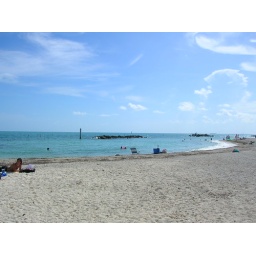
See those rocks in the distance....that's where I snorkled. I saw blue fish, striped fish, yellow fish...and barracuda! It was awesome!